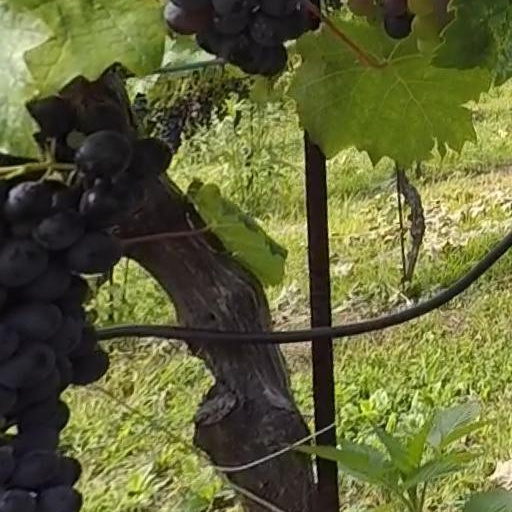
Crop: grape